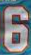
Number: 6